Elizabeth of Portugal

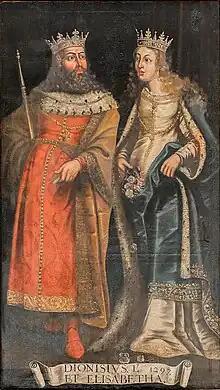

Born in 1271 into the royal house of Aragon, Elizabeth was the daughter of Infante Peter and his wife Constance of Sicily (later King Peter III of Aragón and Queen Constance II of Sicily, and the sister of three kings: Alfonso III and James II of Aragon and Frederick III of Sicily.